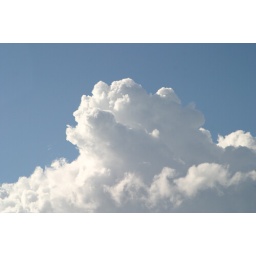
Cumulous clouds in blue sky